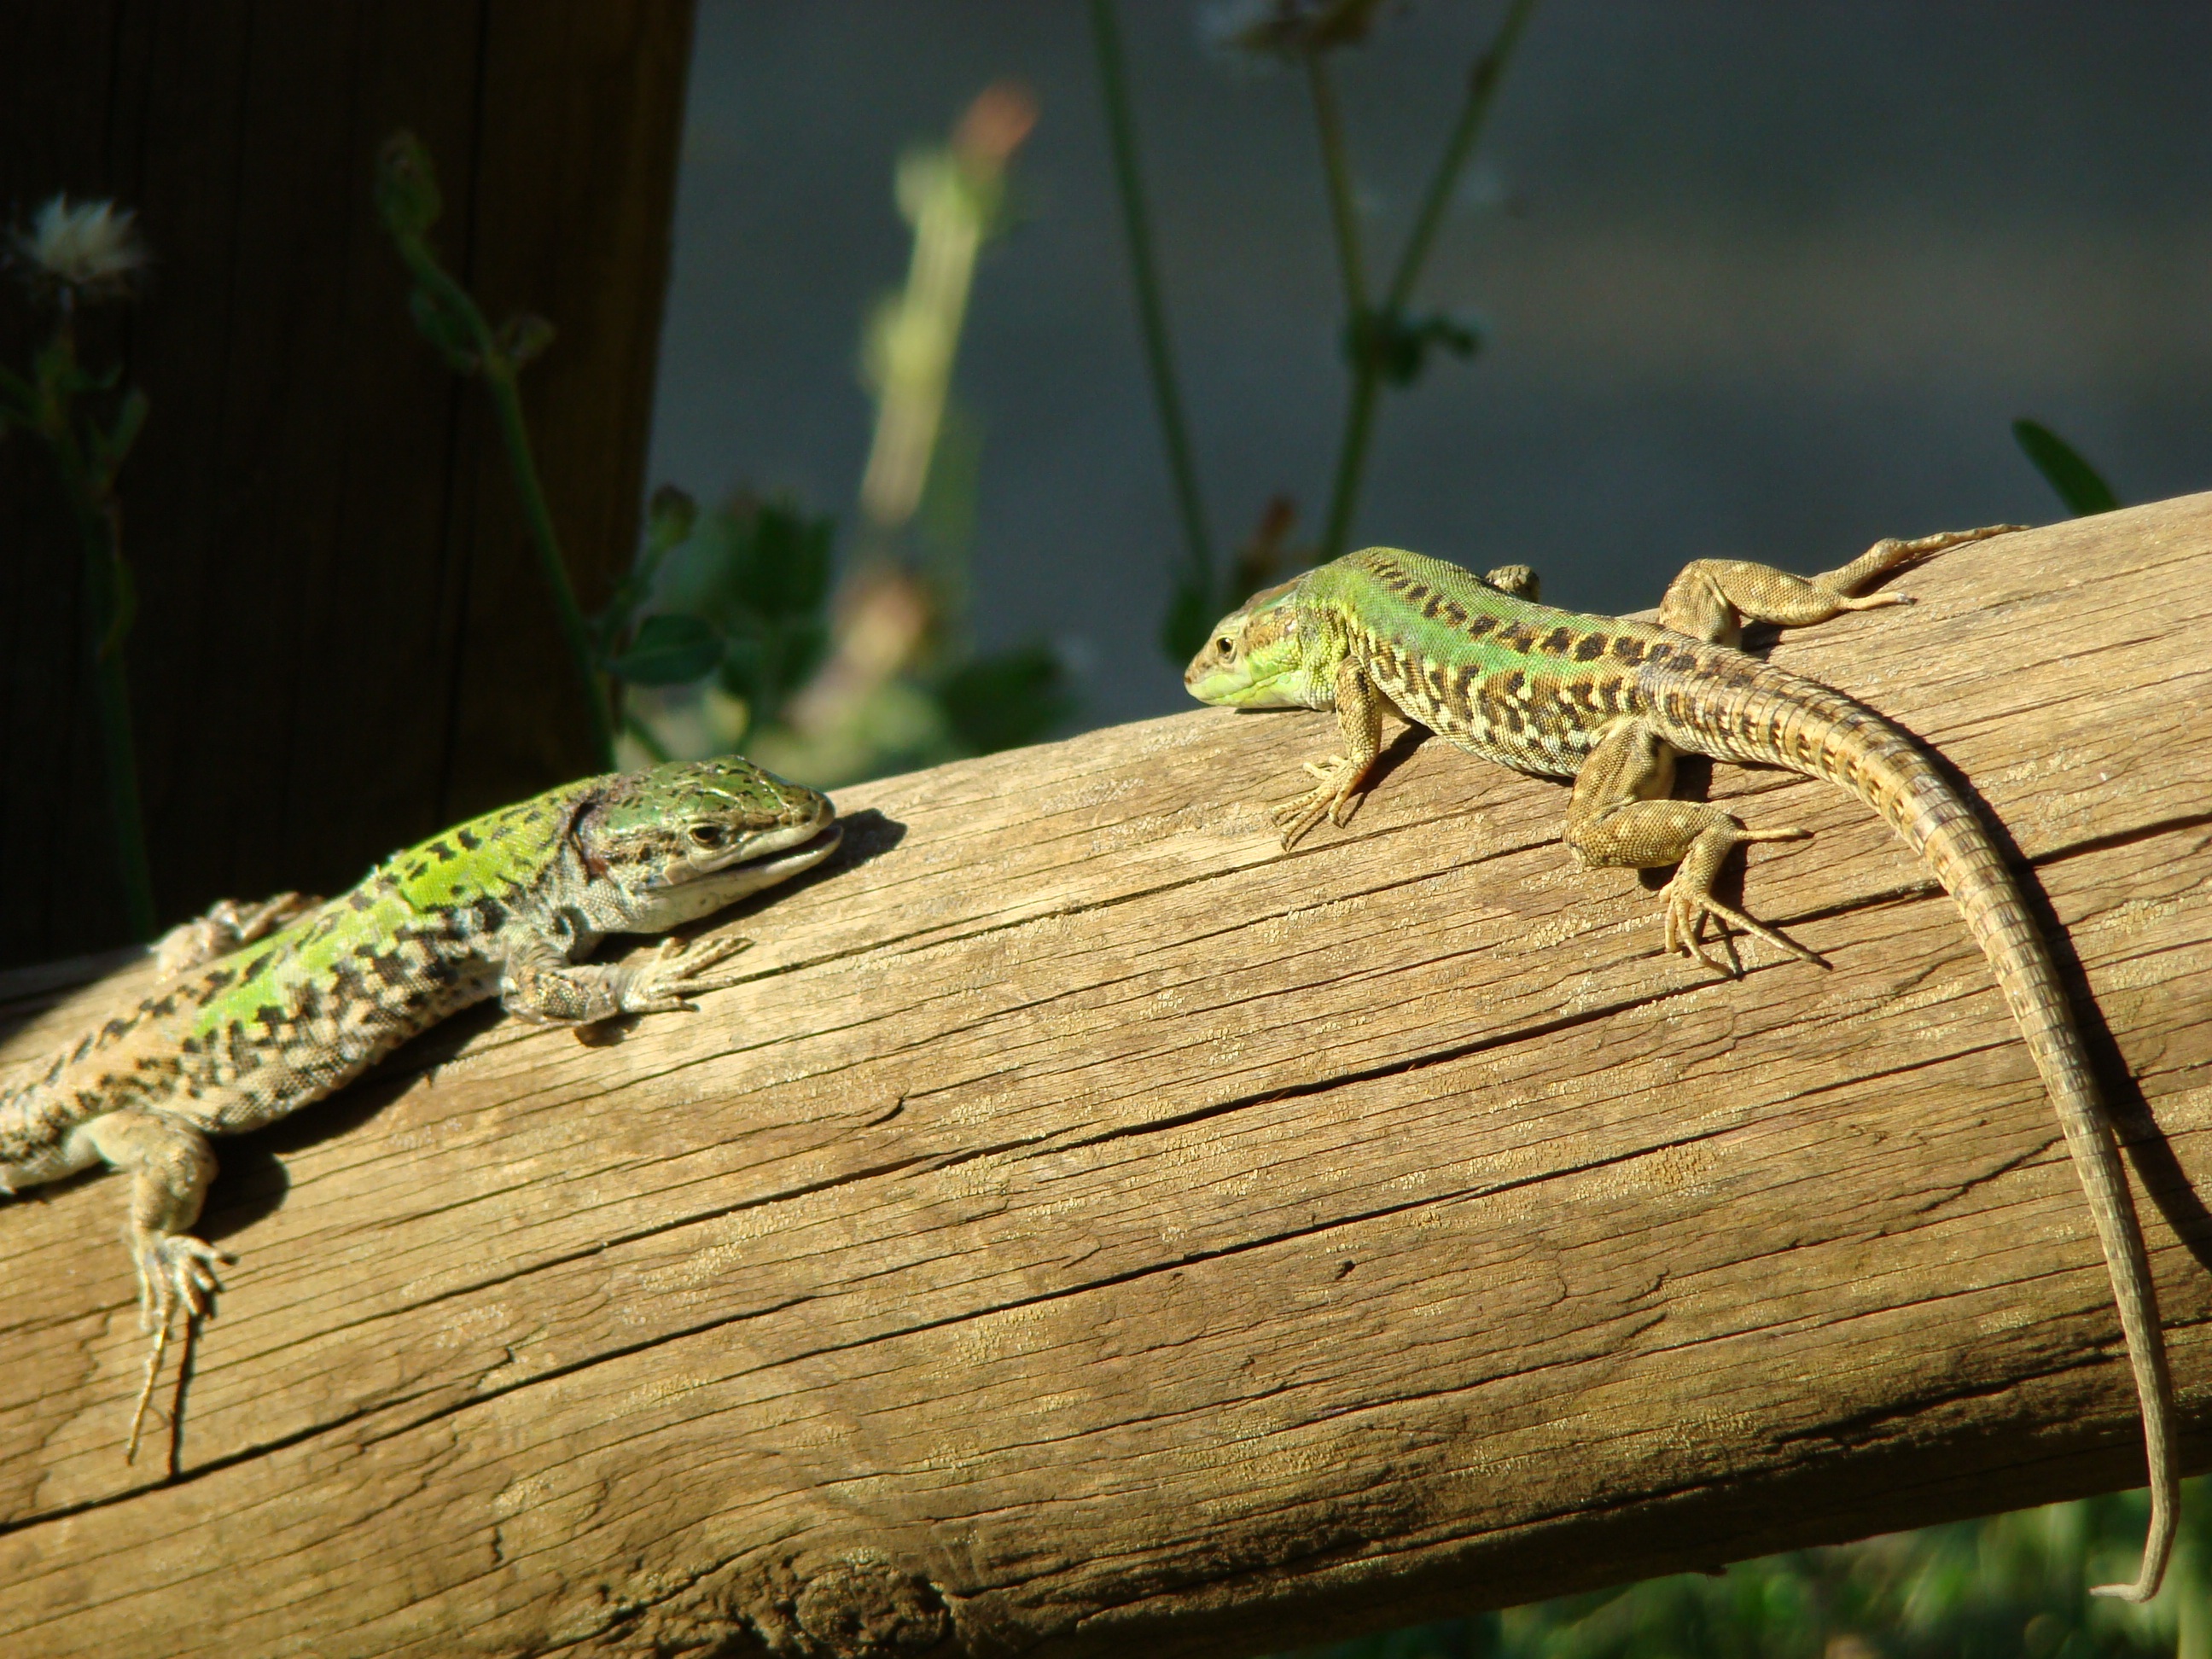
nature, wildlife, green, reptile, iguana, fauna, lizard, chameleon, vertebrate, iguania, lacerta, dactyloidae, scaled reptile, lacertidae, american chameleon